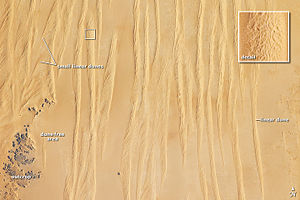
Store sandhav
Mønster af klitter i det store sandhav, Egypten. NASA Earth Observatory.
Det Store sandhav er et omkring 72.000 km² stort ørkenområde i Nordafrika, som strækker sig fra det vestlige Egypten til det østlige Libyen. Trods navnet er det kun 7% af det store sandhav, der er dækket af sandklitter.